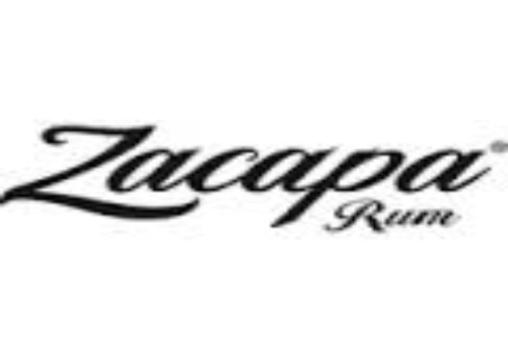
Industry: Food